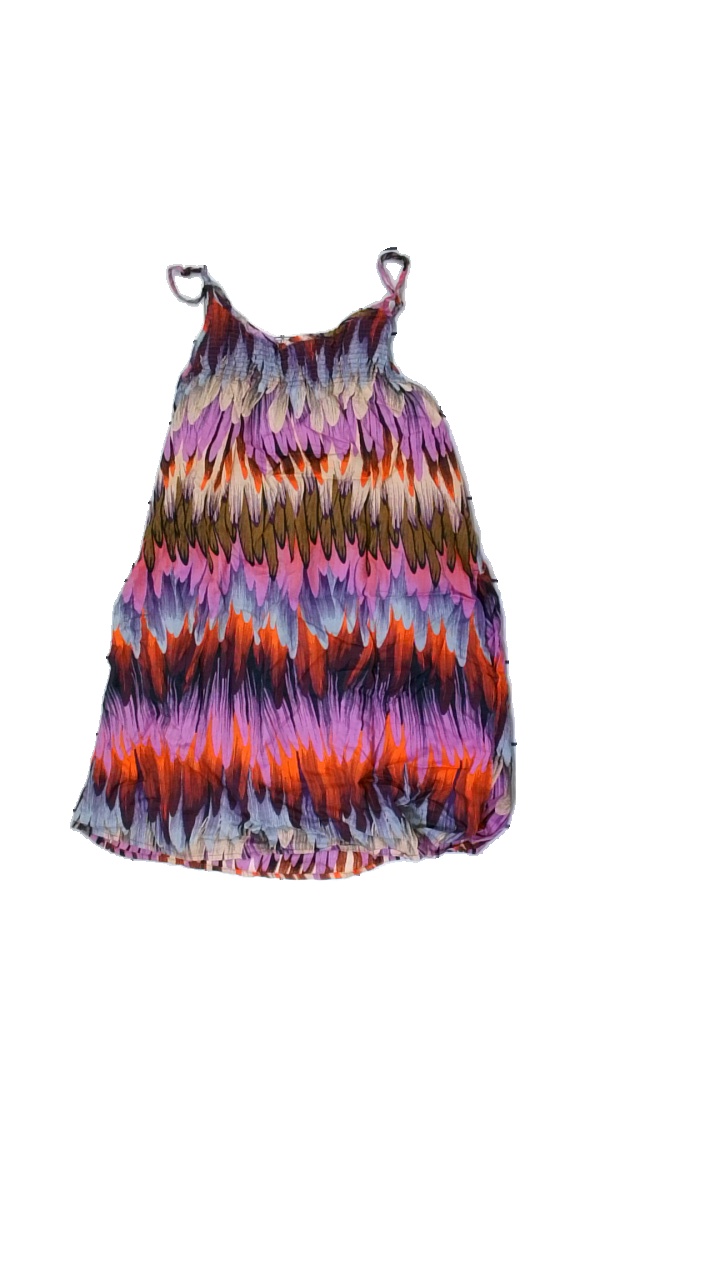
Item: Tunic (Ladies)
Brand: H&m
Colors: Purple, Orange, Brown, Multicolor
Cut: Regular
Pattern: Other
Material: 100% Cotton
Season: All
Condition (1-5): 5
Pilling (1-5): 5
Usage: Reuse
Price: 50-100